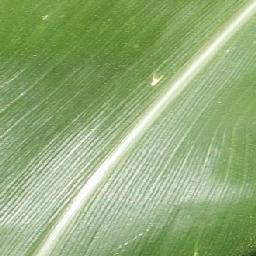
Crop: corn
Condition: (maize)_healthy